Leonard H. Tower Jr.

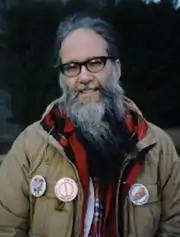
Len Tower wearing League for Programming Freedom and "No Smoking" badges (c. 1996)

Leonard "Len" H. Tower Jr. (born June 17, 1949) is a free software activist and one of the founding board members of the Free Software Foundation,